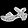
Label: Sandal